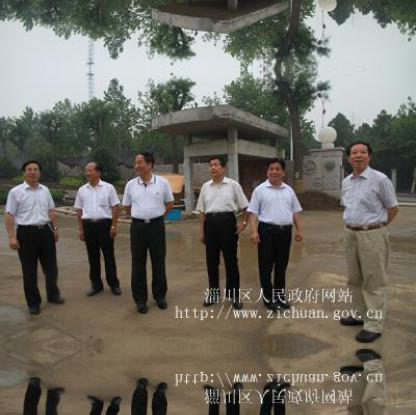
Objects in the image:
label: head
label: head
label: head
label: head
label: head
label: head